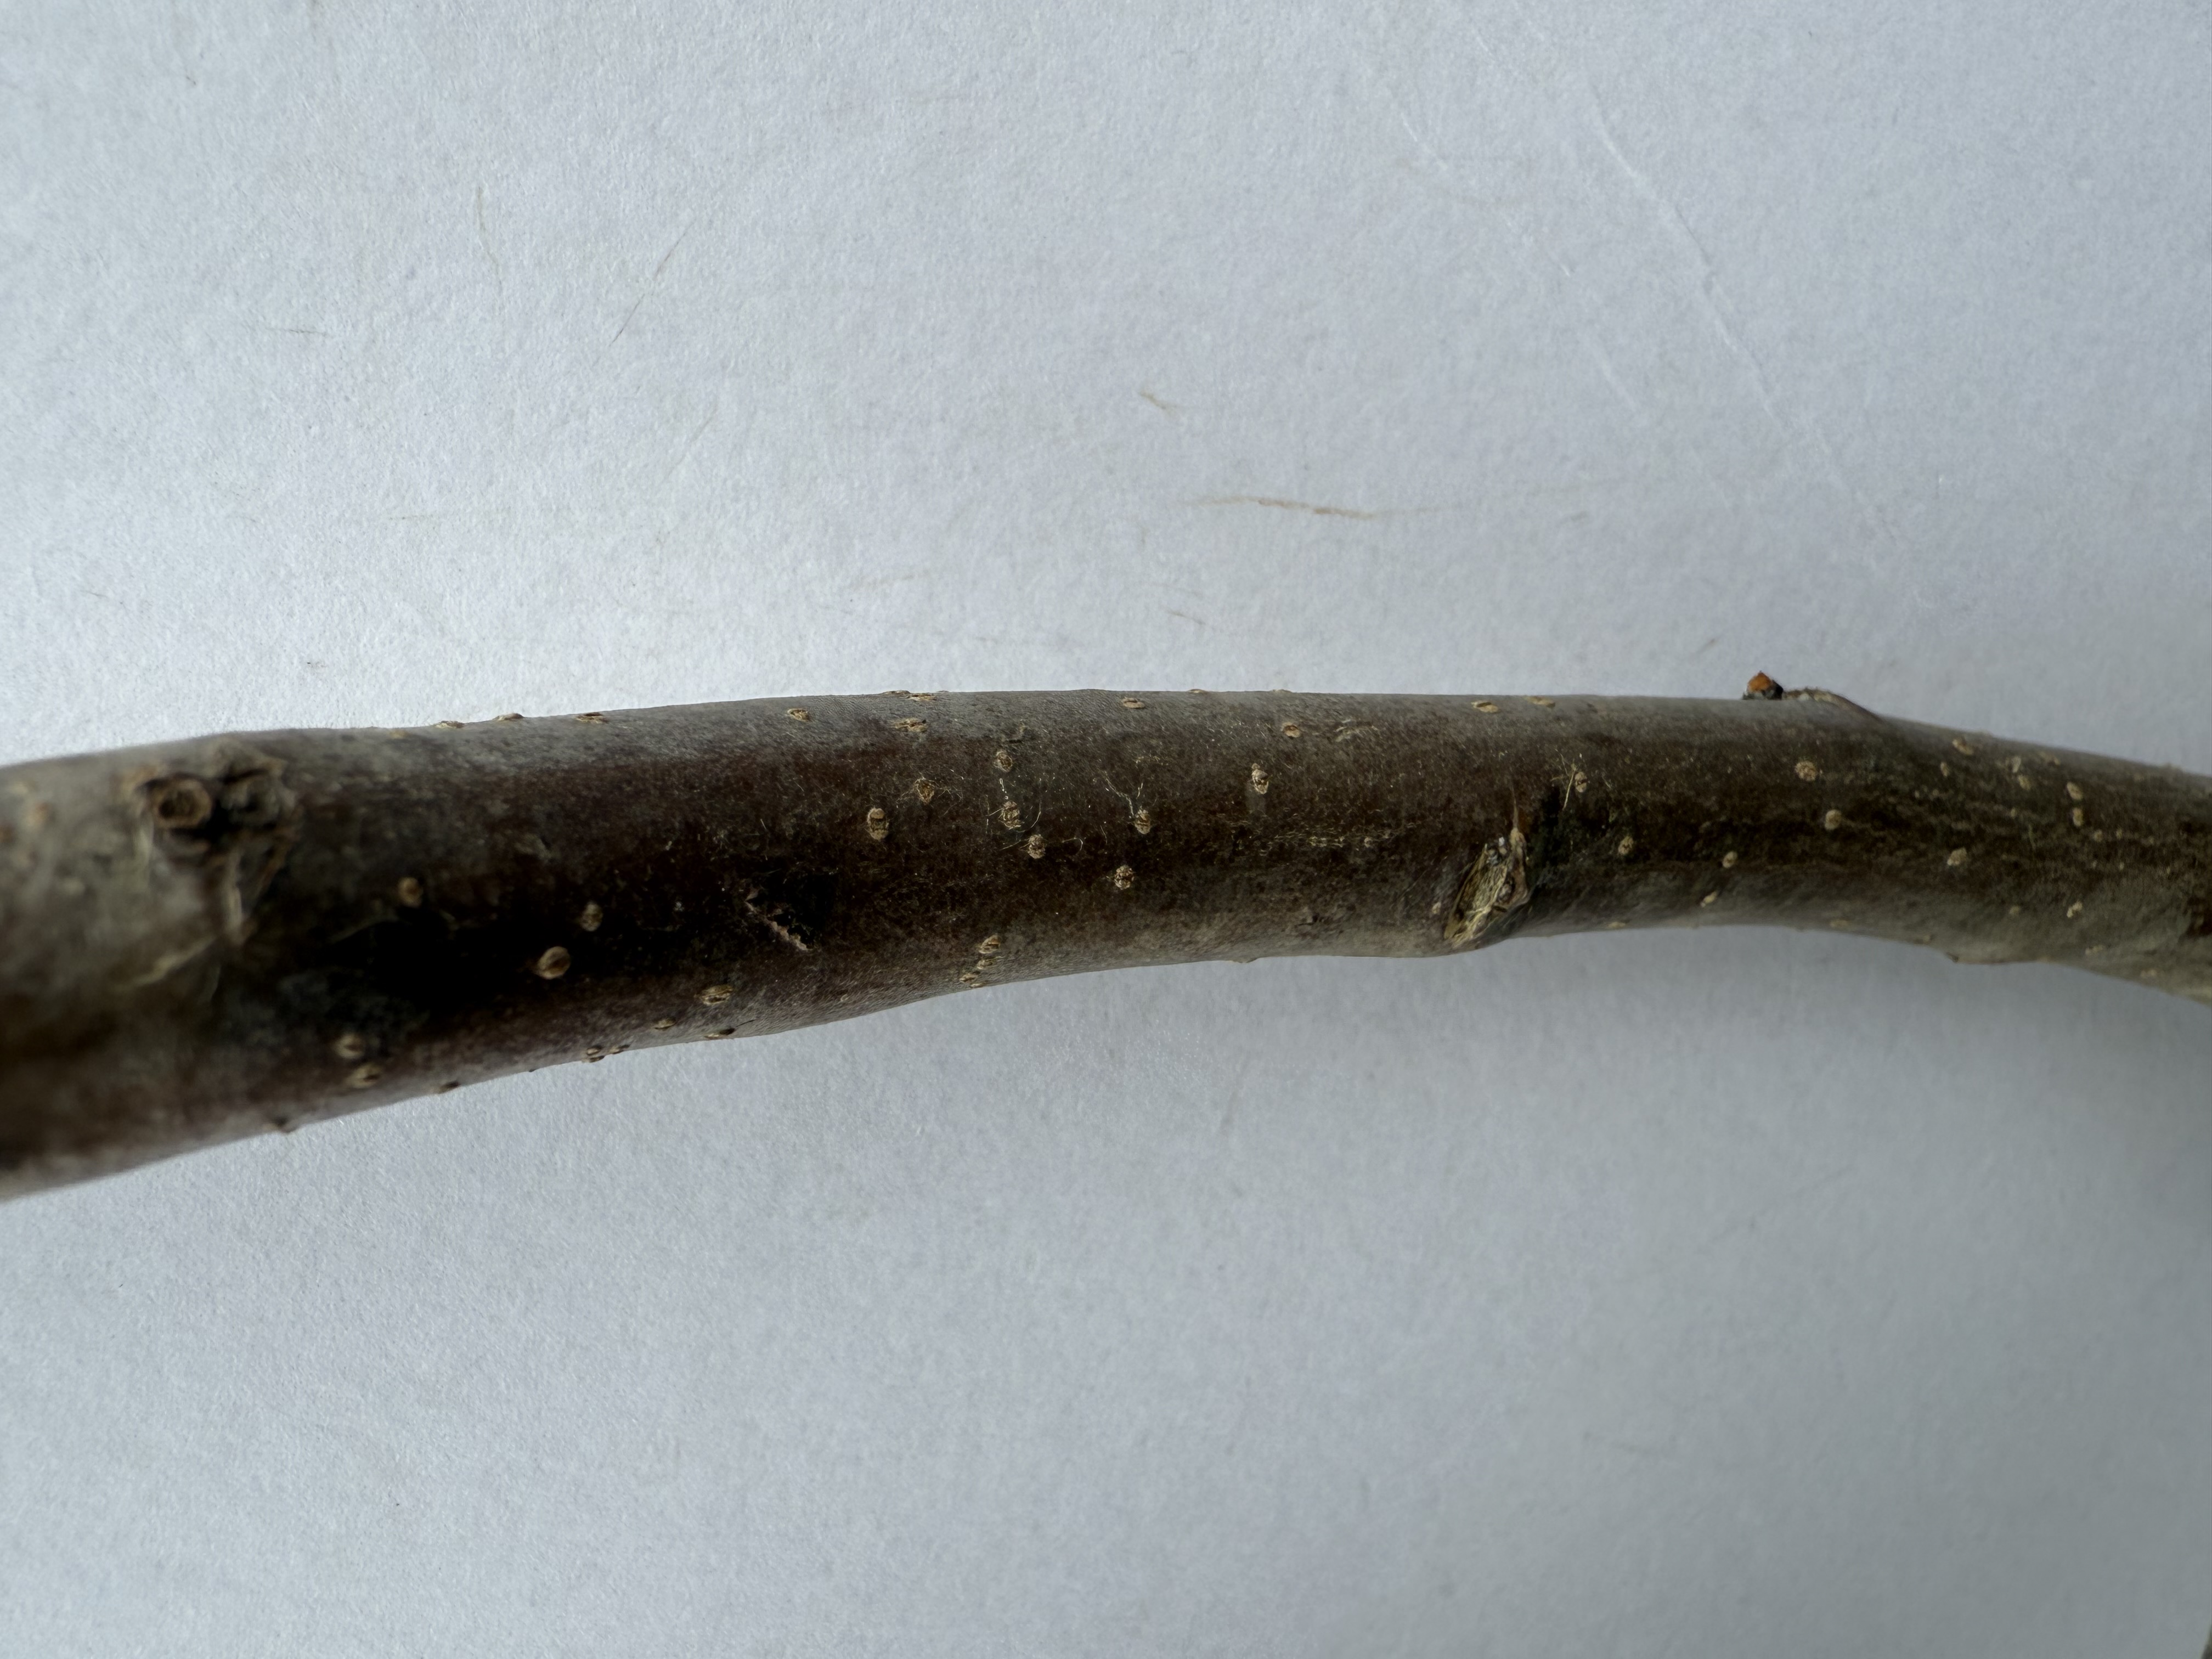
Variety: Akca Pear